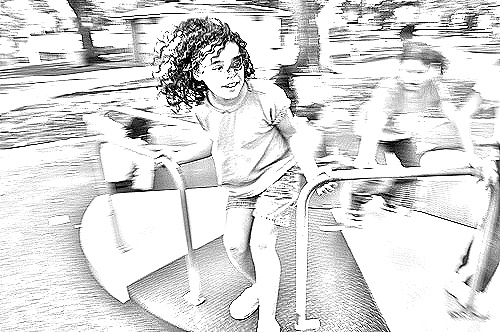
Portrait style: Sketch Portrait